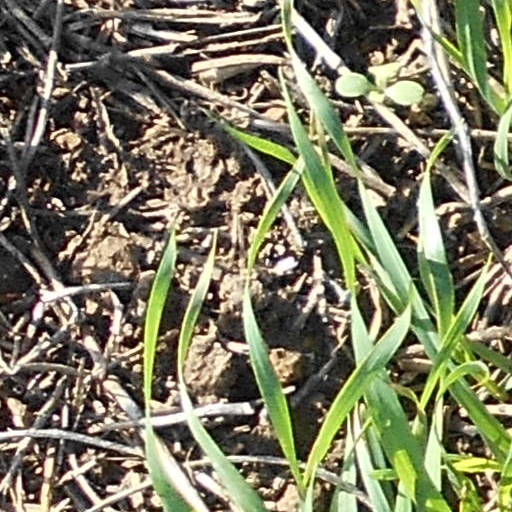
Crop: wheat